Ontario wine

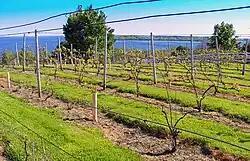
Vineyards adjacent to Lake Ontario in Prince Edward County. The Great Lakes are relied upon to moderate the air's temperature in all three official wine growing regions in Ontario.

Southern Ontario is in roughly the same latitude as southern France (Provence and the Languedoc). These regions have a tradition of growing tender fruit such as apricots and peaches, and has the growing conditions to consistently ripen many varieties of vitis vinifera grapes. All three official wine growing regions in Ontario rely on either Lake Ontario or Lake Erie as a moderator for air temperature.